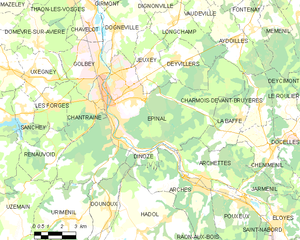
Carte des communes françaises Épinal
Épinal est une commune française située dans le département des Vosges, en région Grand Est. Préfecture, elle se situe au sud de la région historique et culturelle de Lorraine. Épinal est traversée par la Moselle, un affluent du Rhin.